Rashid bin Khalifa Al Khalifa

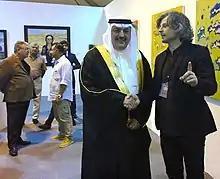
German artist Sebastian Bieniek talking to Rashid bin Khalifa Al Khalifa at the Views Bahrain exhibition in 2016.

Rashid Al Khalifa was born in Riffa in 1952. He is the second son of Sheikh Khalifa bin Hamad Al Khalifa, who was the eighth son of Hamad bin Isa Al Khalifa, the ruler of Bahrain from 1932 until his death in 1942.